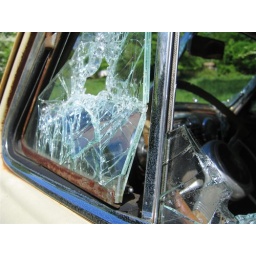
Ironically emblazoned with a mark reading &amp;quot;Shat-R-Proof Tempered Glass&amp;quot;, the windows on this car have been shattered by vandals.